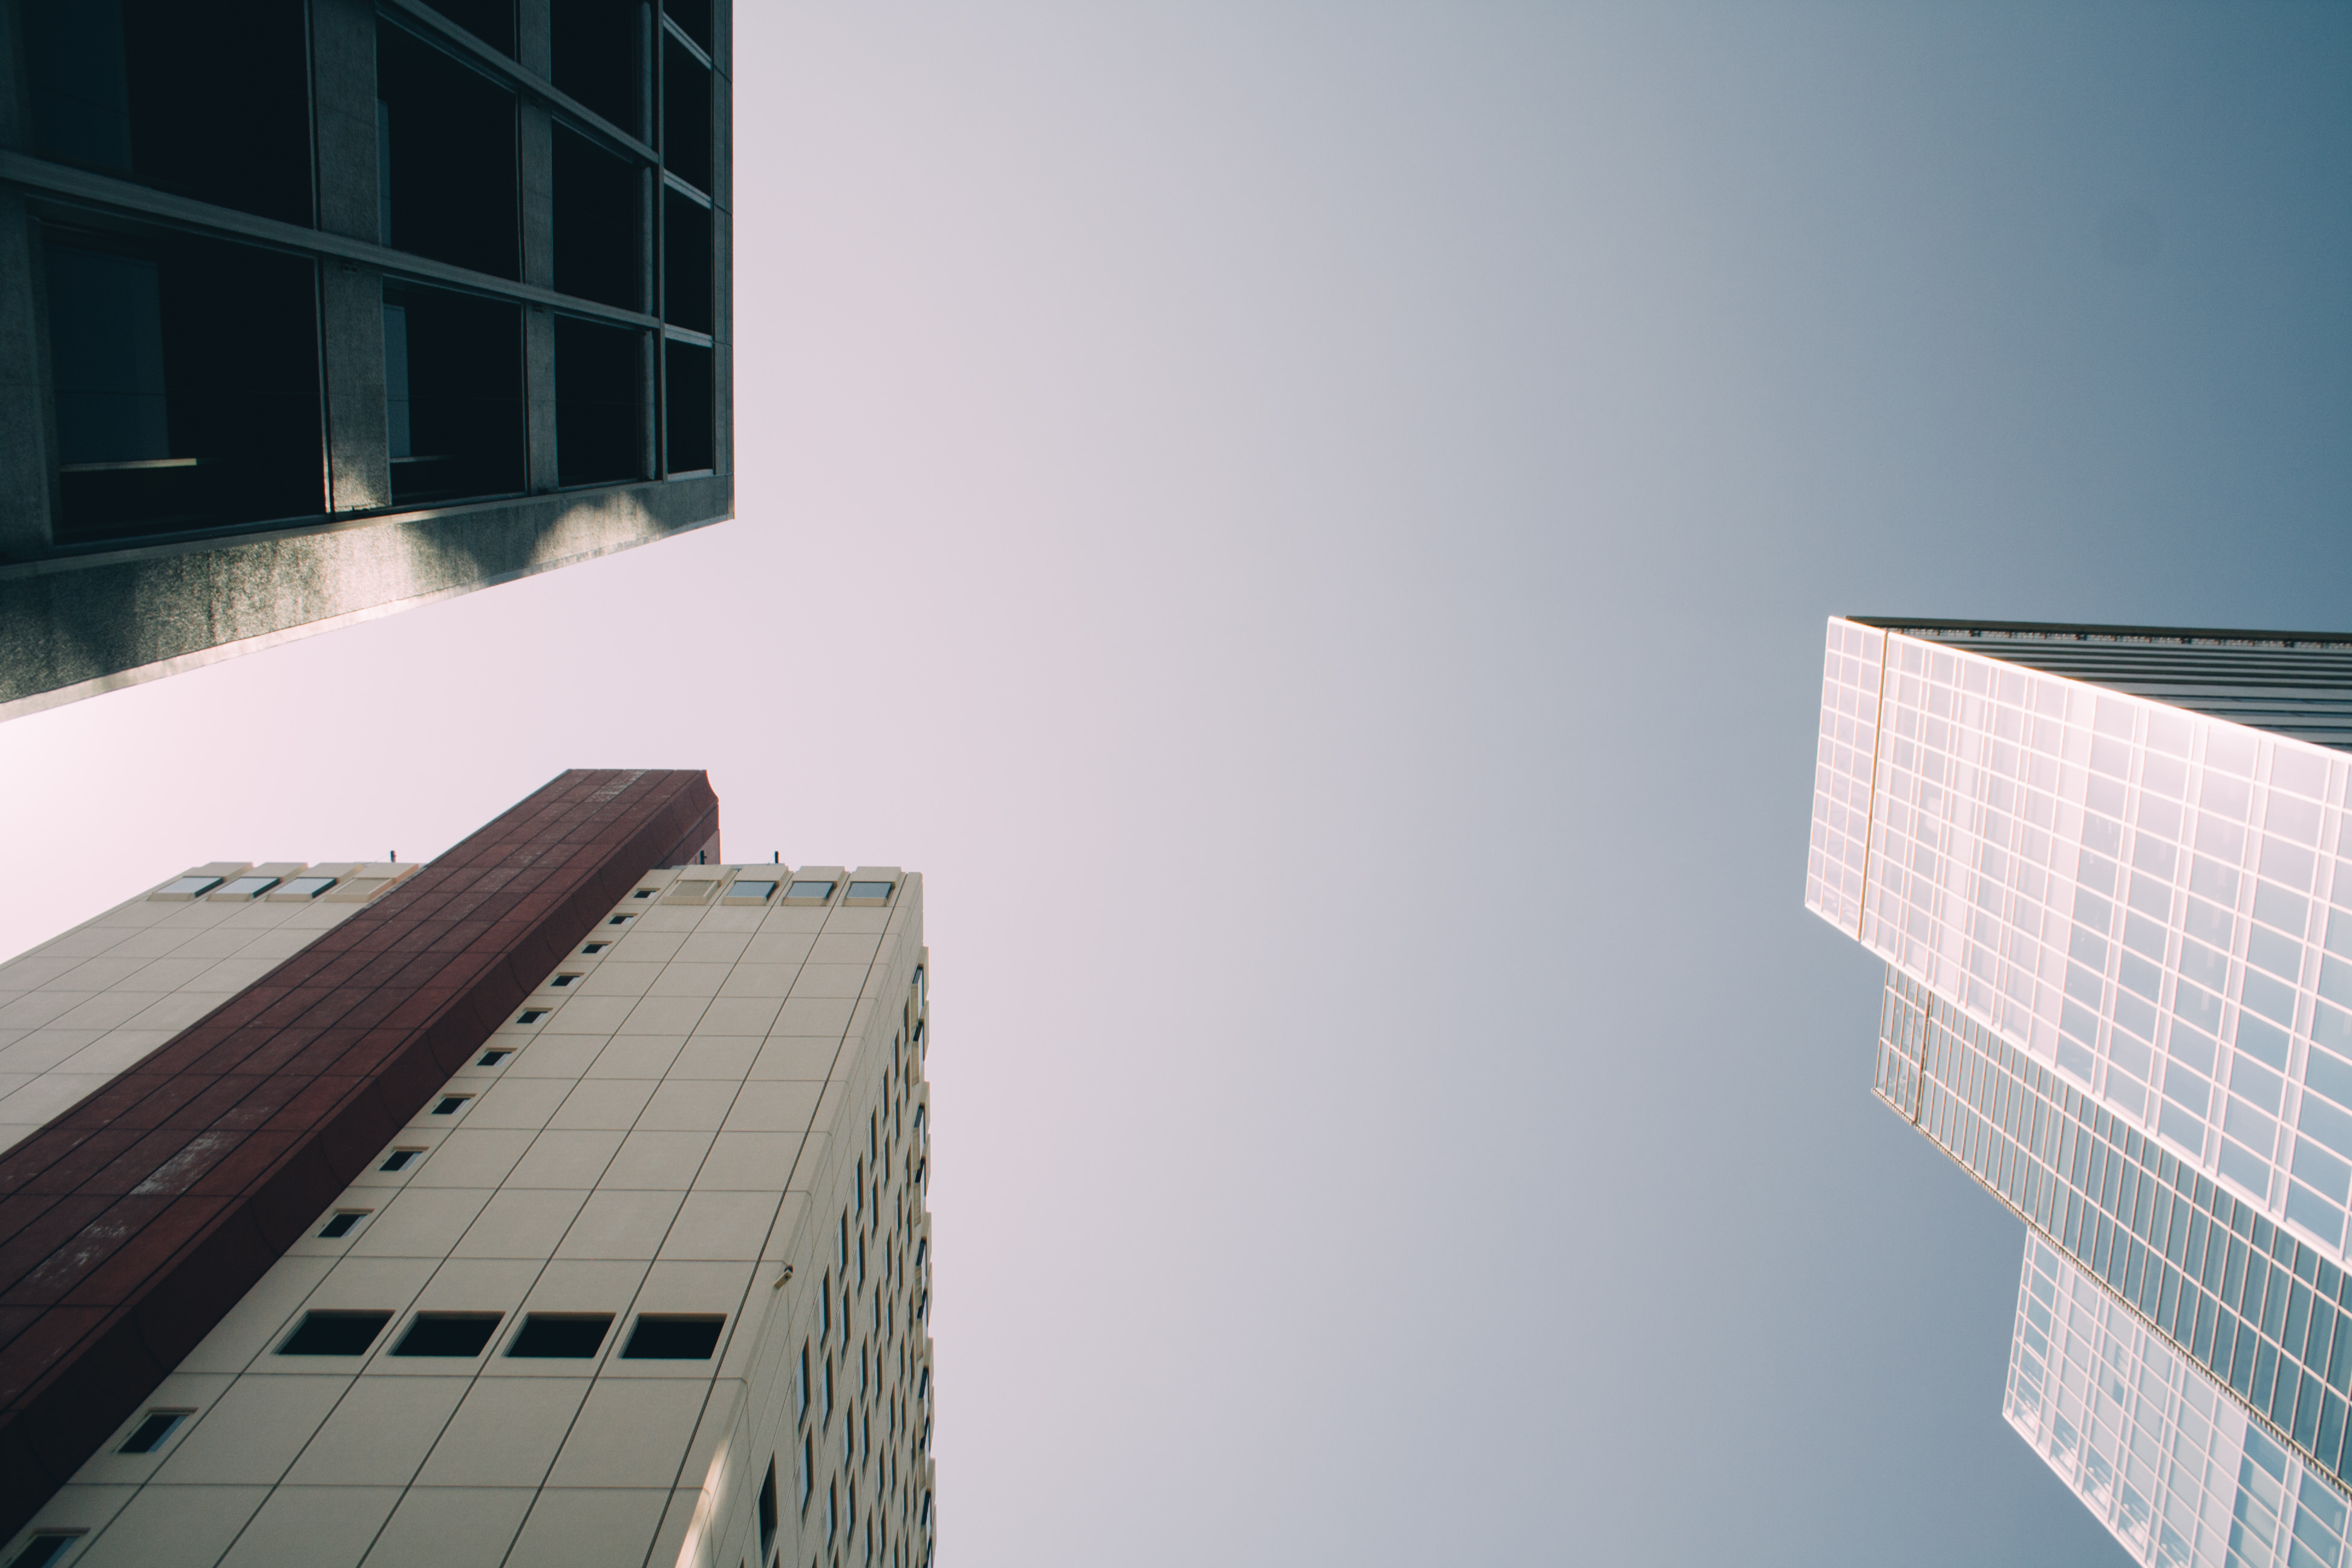
light, architecture, structure, sky, wood, house, glass, skyscraper, wall, reflection, color, facade, blue, professional, lighting, tower block, interior design, skyscrapers, design, buildings, shape, headquarters, daylighting, window covering